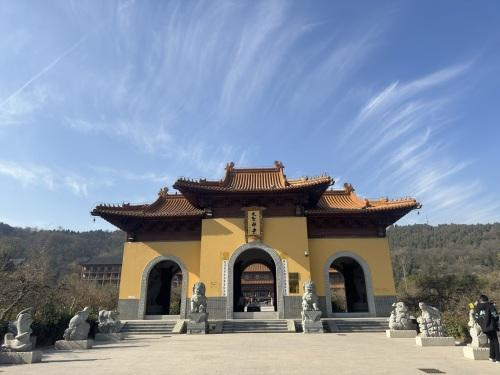
地标名称：大圣寺
所在城市：蚌埠市·怀远县